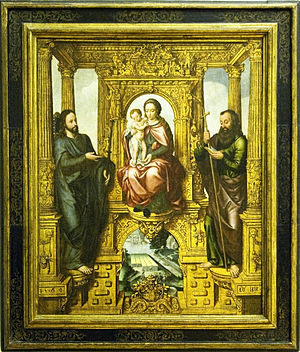
Pieter Claeissens den ældre
Jomfru Maria med Jesubarnet, Jakob den Ældre og Jakob den yngre, 1569, i dag udstillet på Bodemuseum i Berlin.
Pieter Claeissens den Ældre var en flamsk maler af portræt og historiske motiver. Han var den første kunster af en større familie af kunstnere fra Brugge, hvor han også både var født og døde. Han var elev af Adriaan Bekaert, og blev optaget i kunstnernes Sankt Lukasgilde i Brugge i 1516, hvor han også blev mester i 1529 og formand i 1572. Pieter Claeissens malerier er udstillet på Louvre, Paris; I fyrsten af Oranges kunstsamling; Statens Museum for Kunst i København; Bodemuseum i Berlin